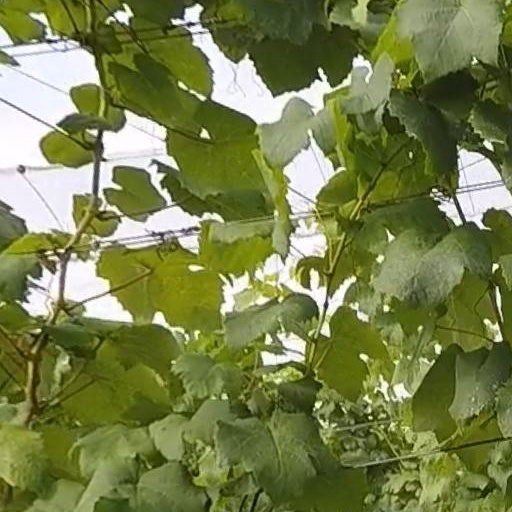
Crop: grape